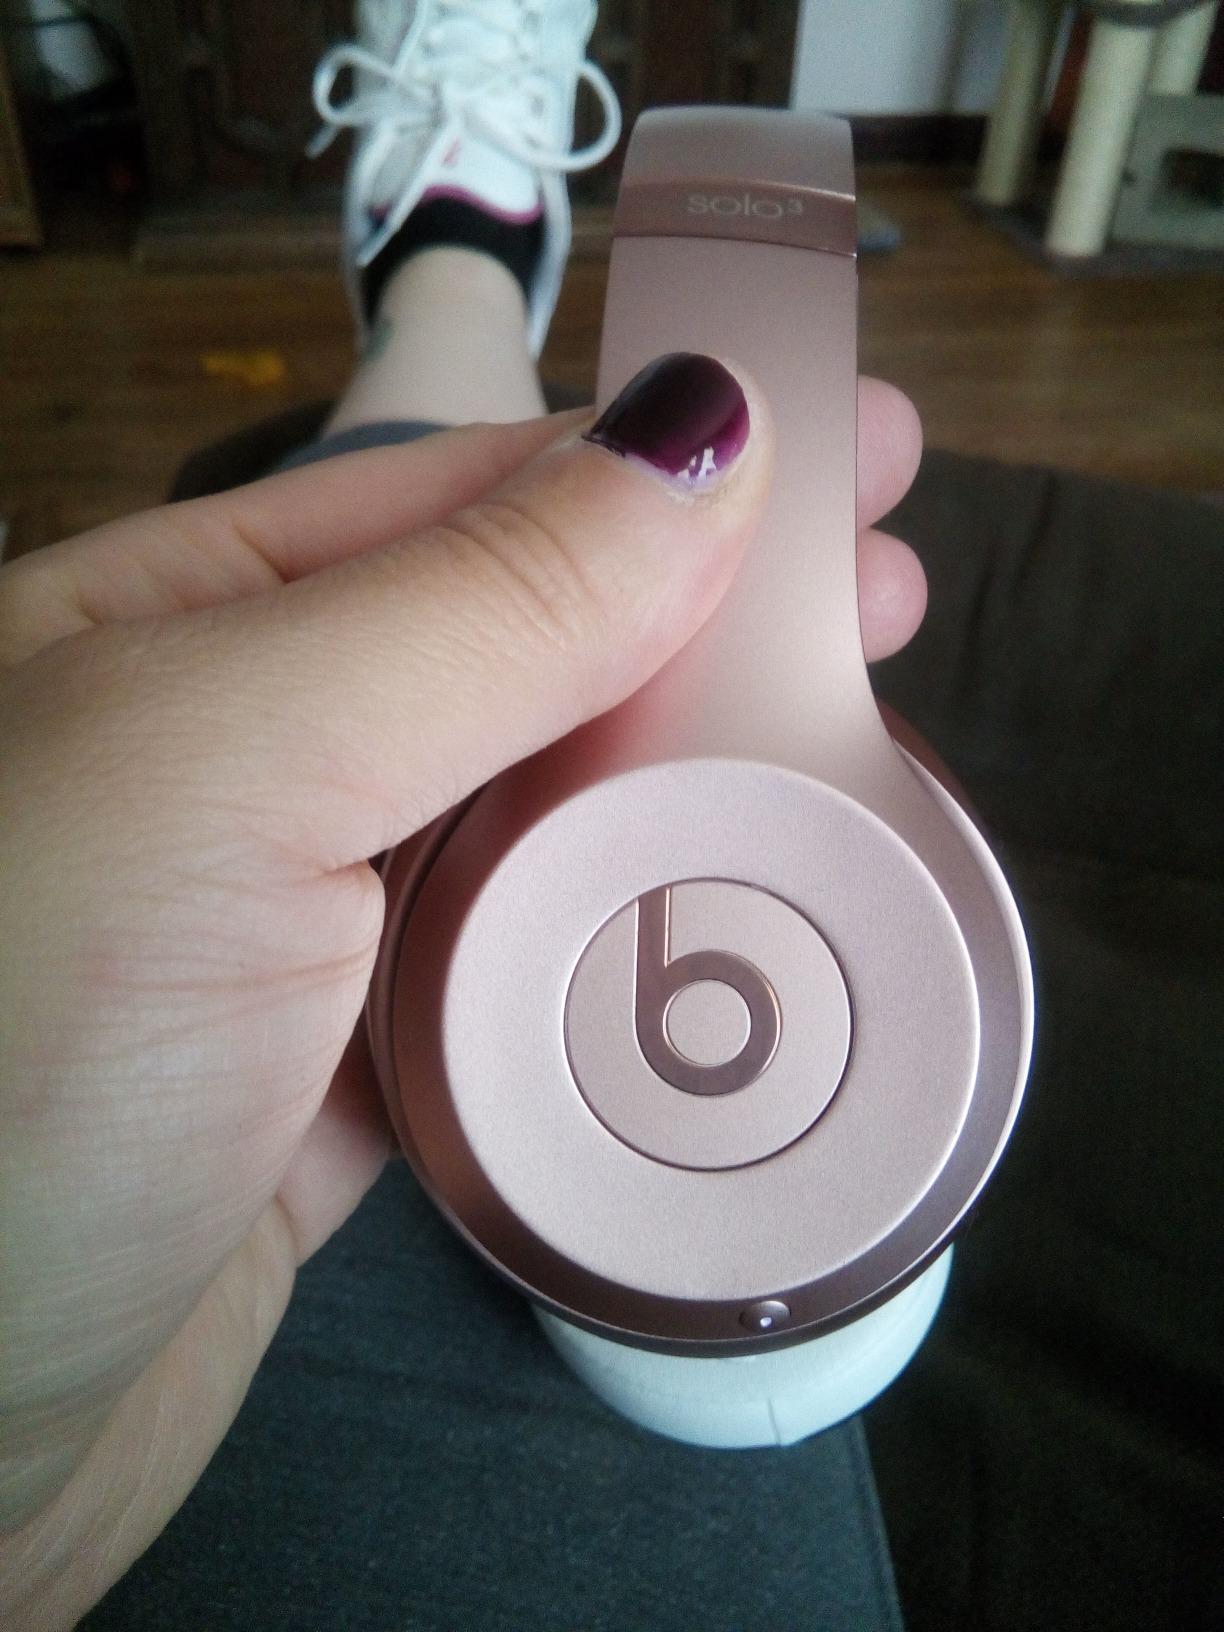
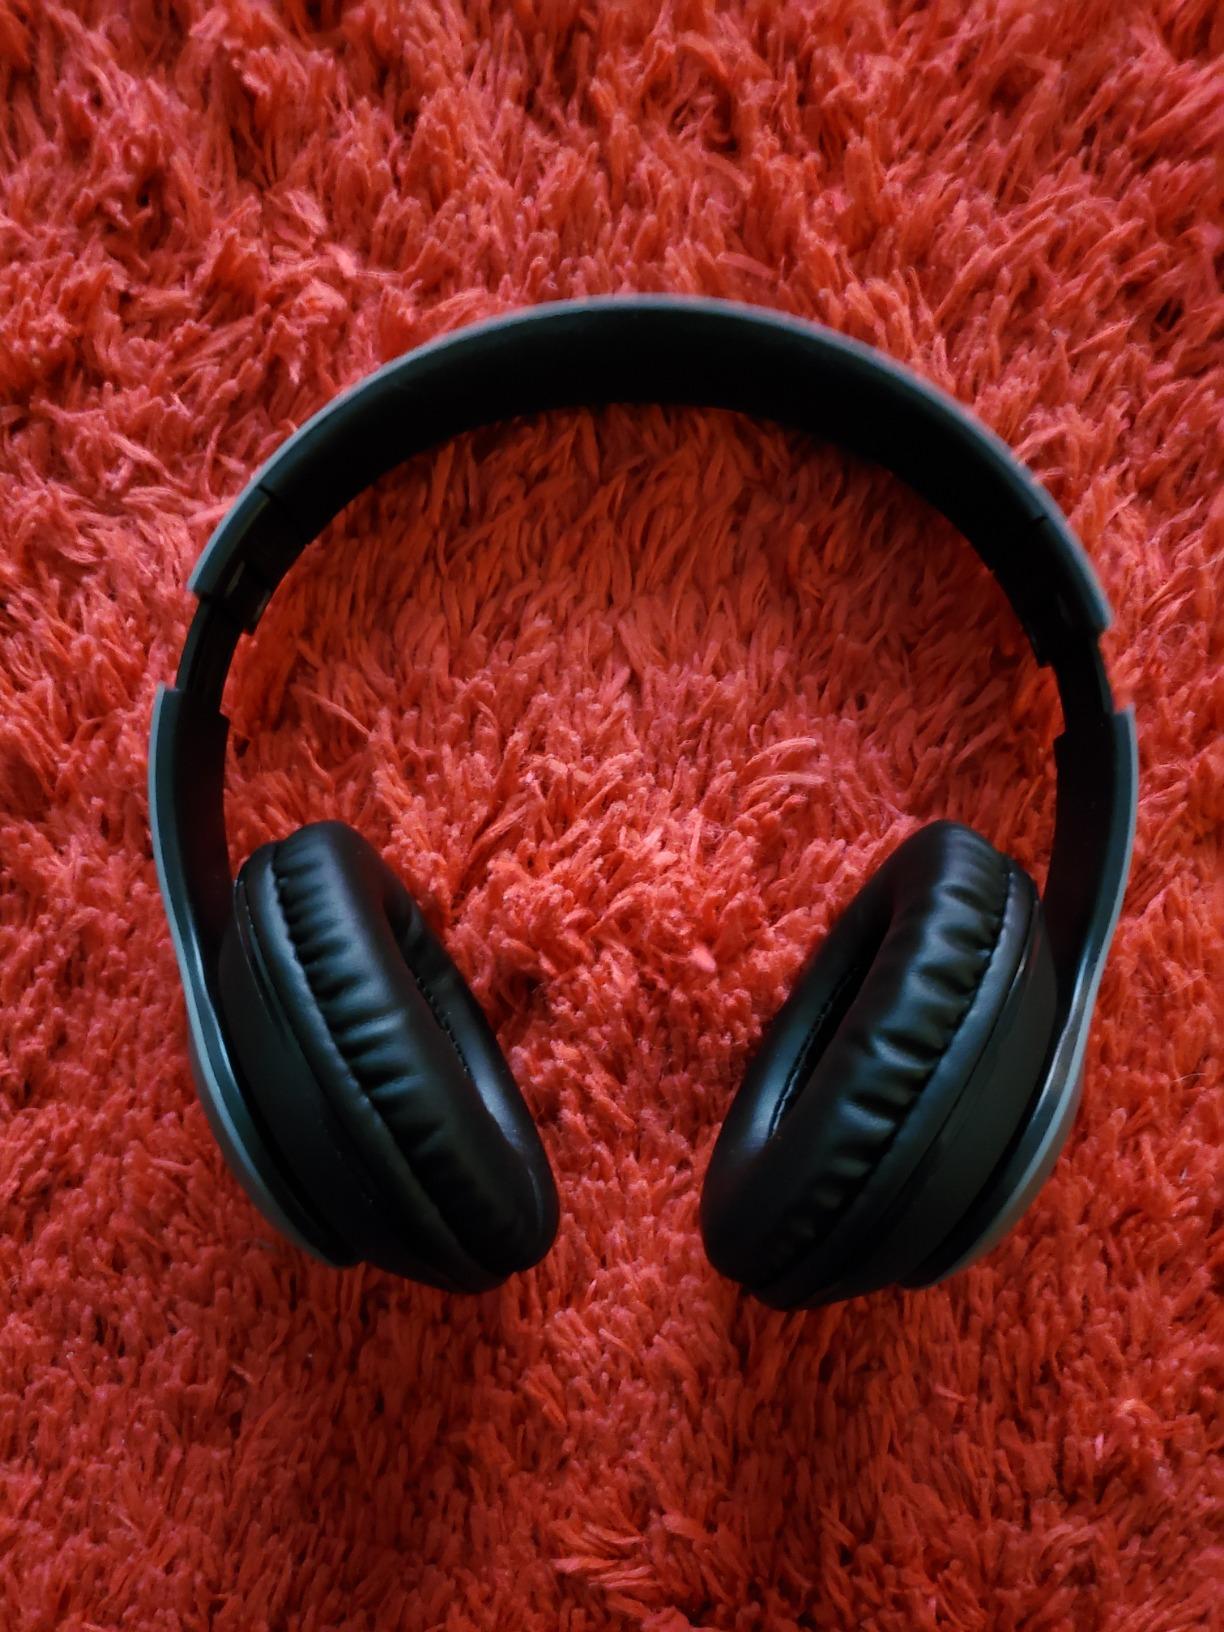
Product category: headphones
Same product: no